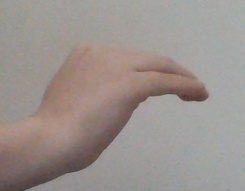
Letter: haa